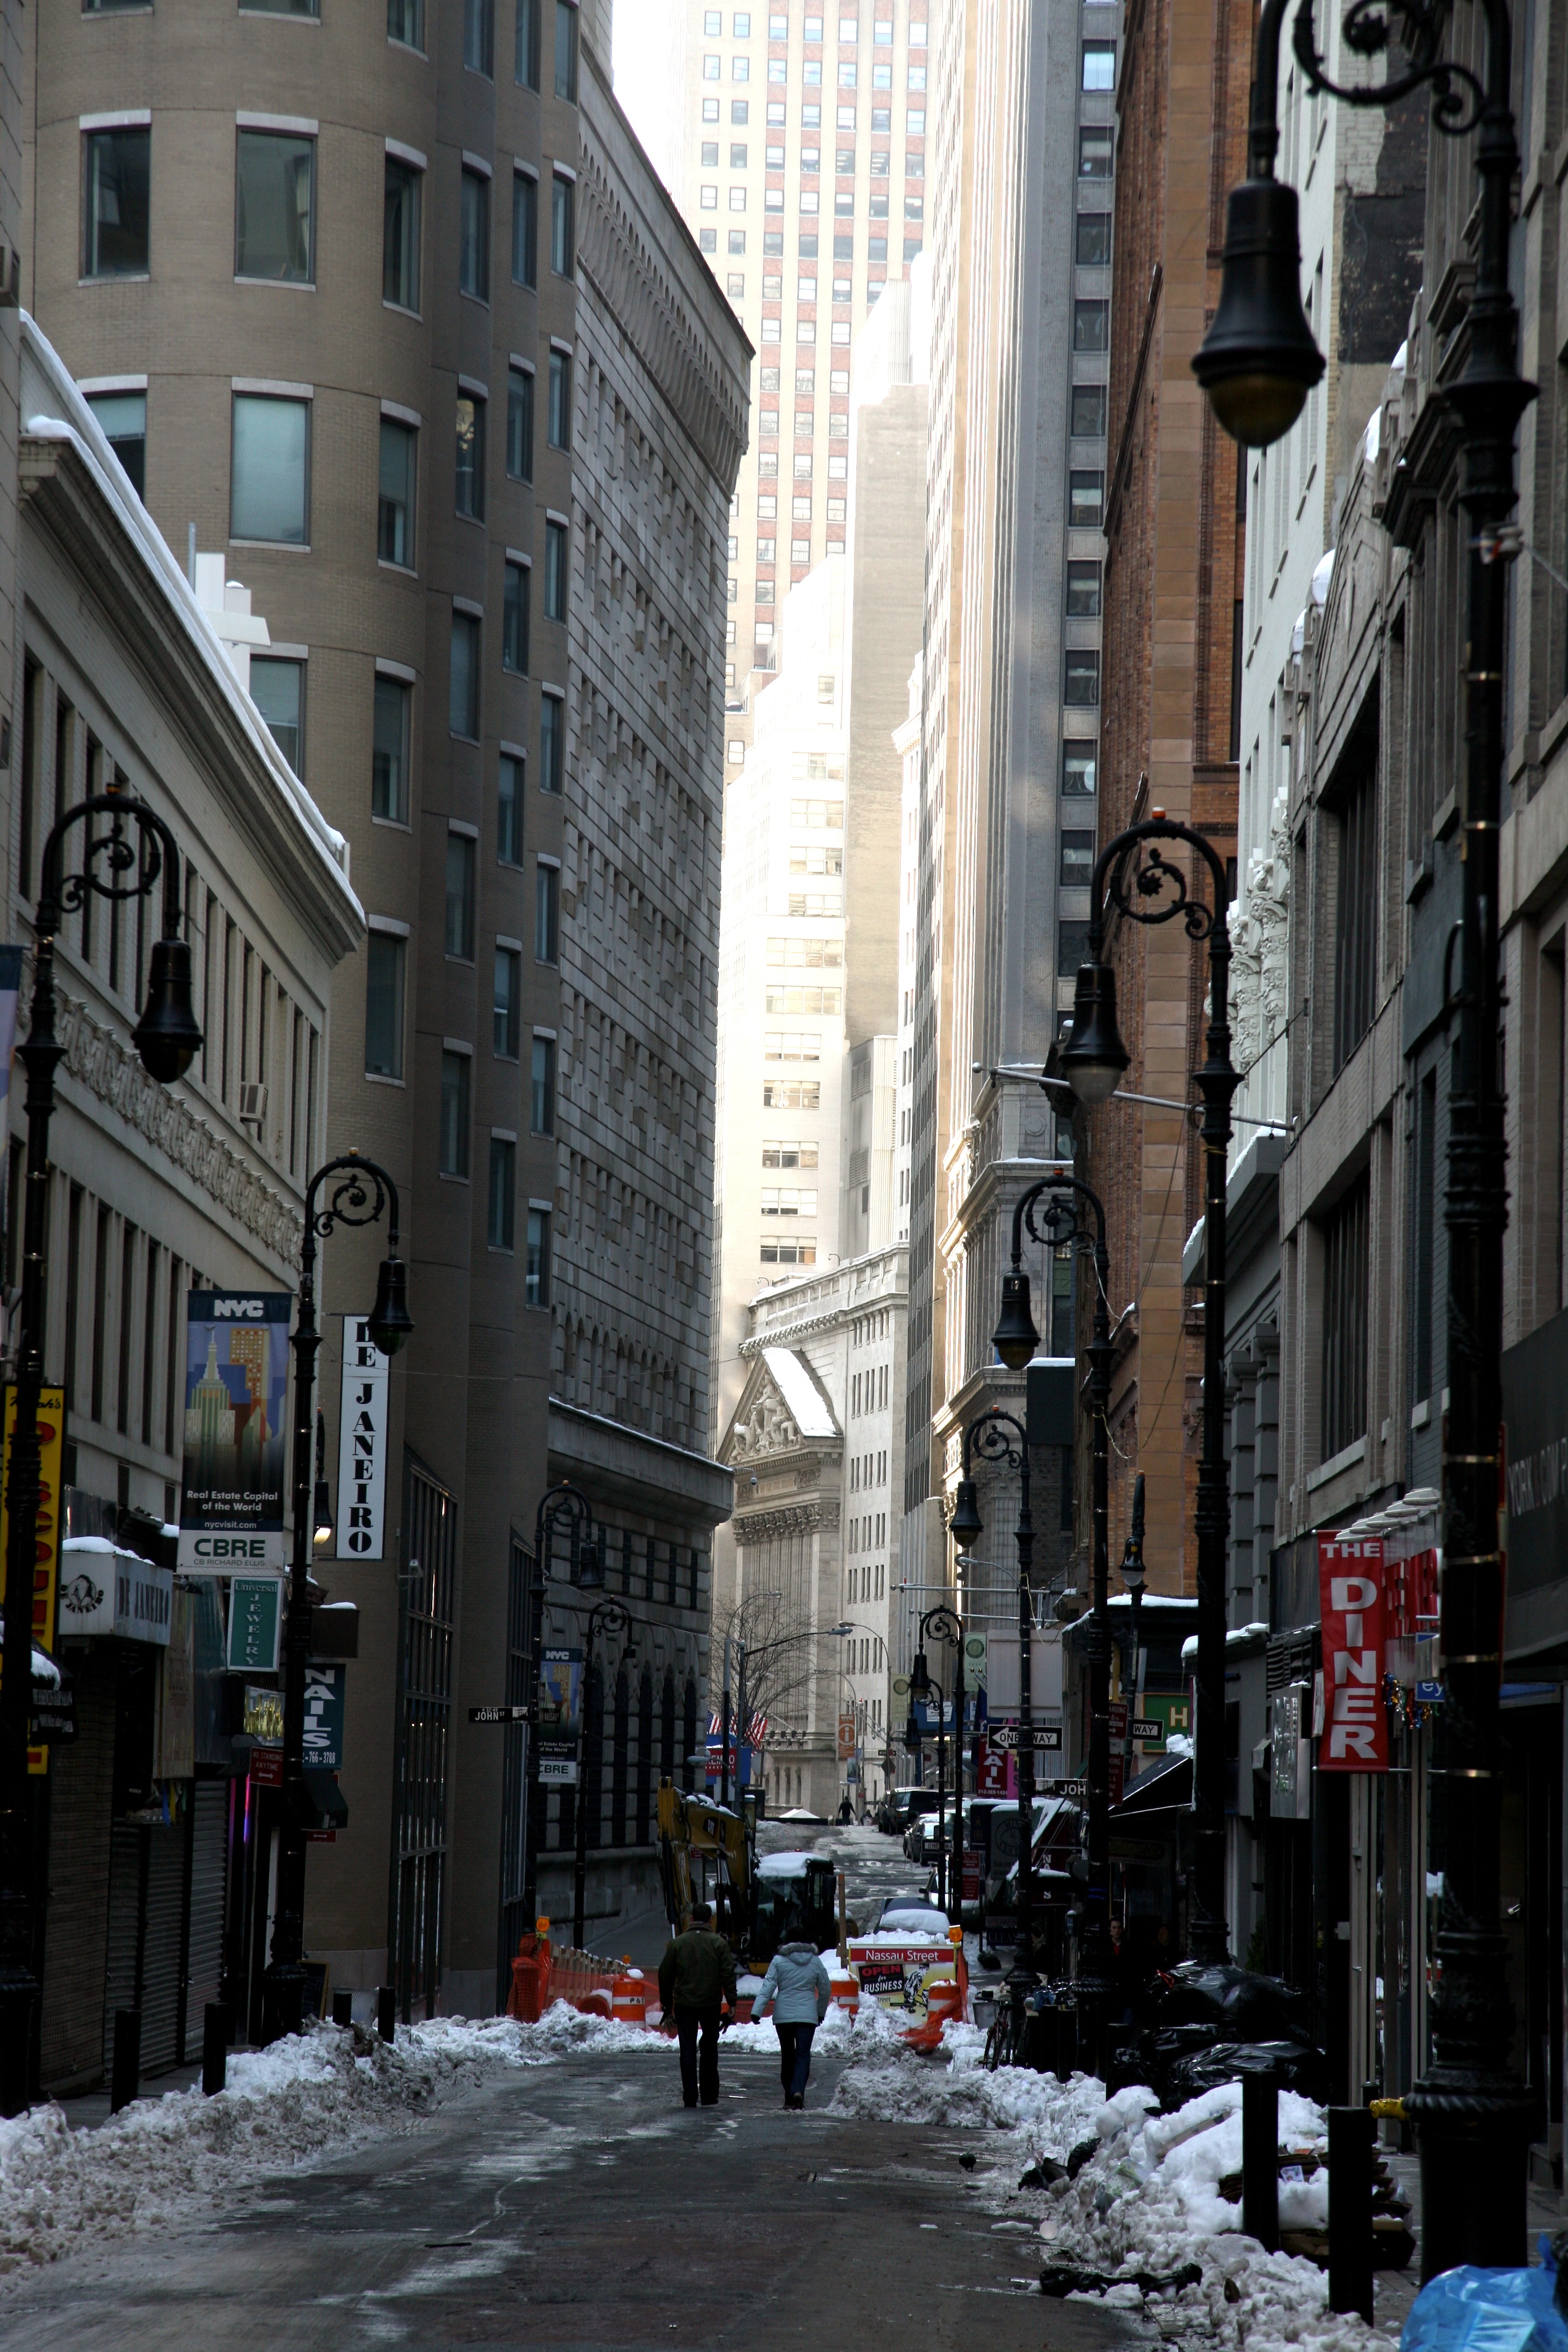
pedestrian, snow, winter, architecture, road, street, town, alley, city, manhattan, cityscape, downtown, nyc, canon, facade, lane, newyork, infrastructure, newyorkcity, ny, 5d, lowermanhattan, metropolis, ef24105mmf4lisusm, neighbourhood, urban area, human settlement, nonbuilding structure